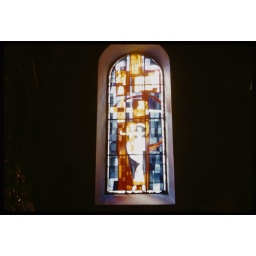
Stained glass window in Salzburg, Austria, 21 June 1961.